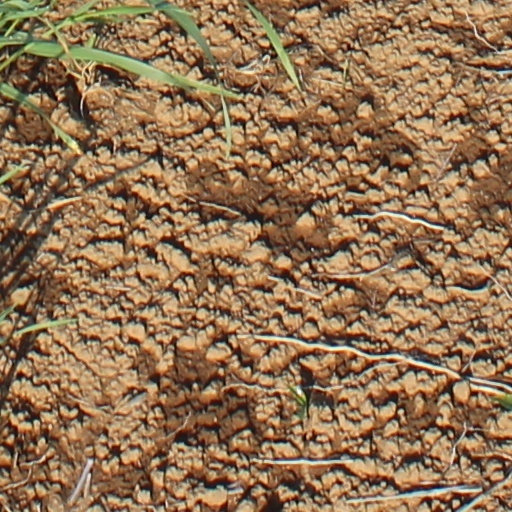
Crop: wheat